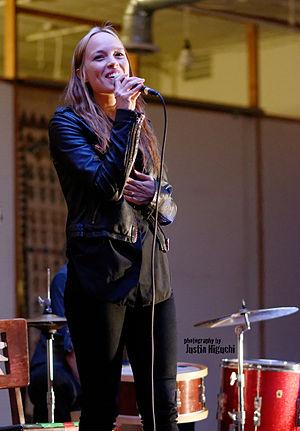
Kate Earl est une auteure-compositrice-interprète américaine basée à Londres. Earl est la fille de Charles et Pomposa Smithson d'Anchorage. Elle est d'origine philippine, néerlandaise et galloise. Elle a été mariée trois fois.